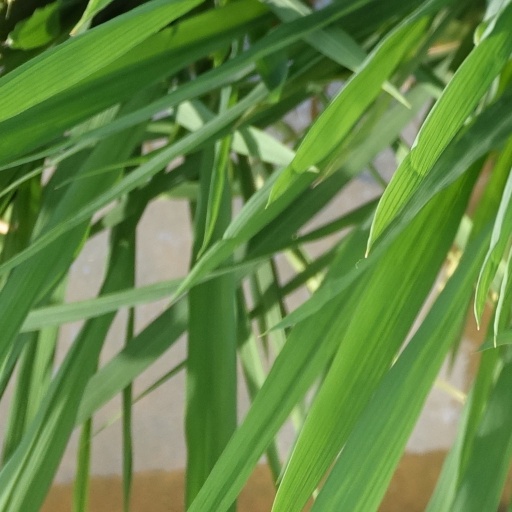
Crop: rice